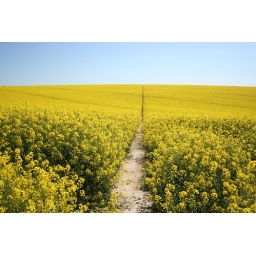
A Rapeseed field high on the South Downs near the car park at Springhead Hill